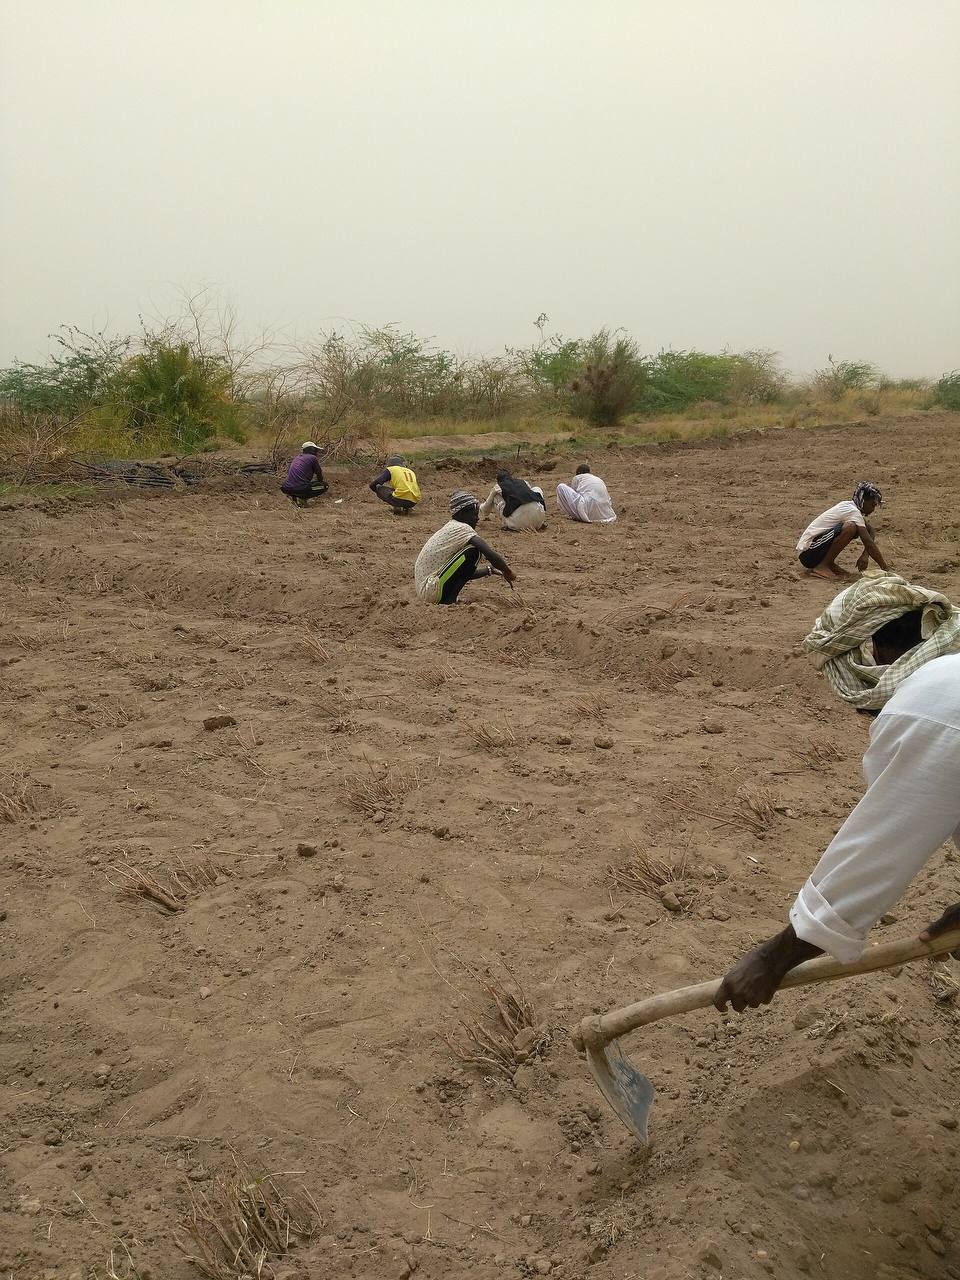
الوصف بالفصحى: يتكاتفُ مجموعةٌ من المزارعينَ في قلبِ الحقلِ لتجهيزِ التربةِ وزراعتِها يدويّاً
الوصف بالعامية السودانية: نفير من المزارعين متلمين في ارض زراعية بيجهزوها للزراعة
التصنيف: Agriculture & Livestock